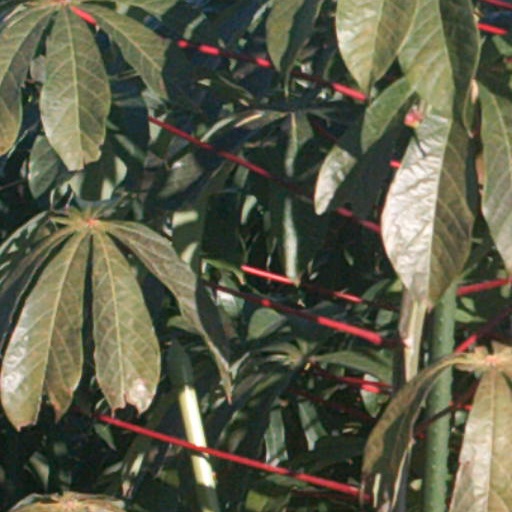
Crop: cassava